Question: Please indicate a possible affordance area of the jump_skateboard that can be used for standing on
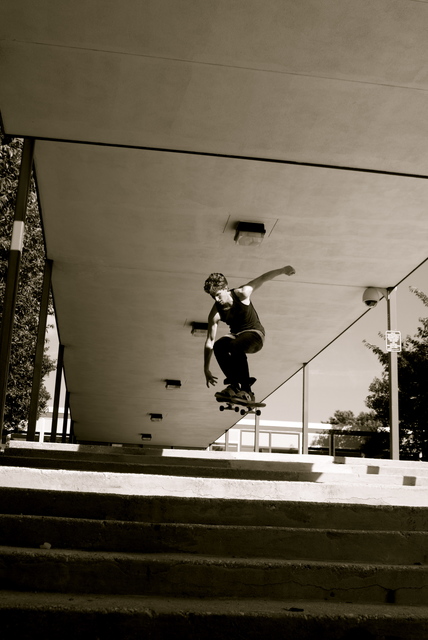
Answer: [206.093, 392.455, 274.245, 416.912]